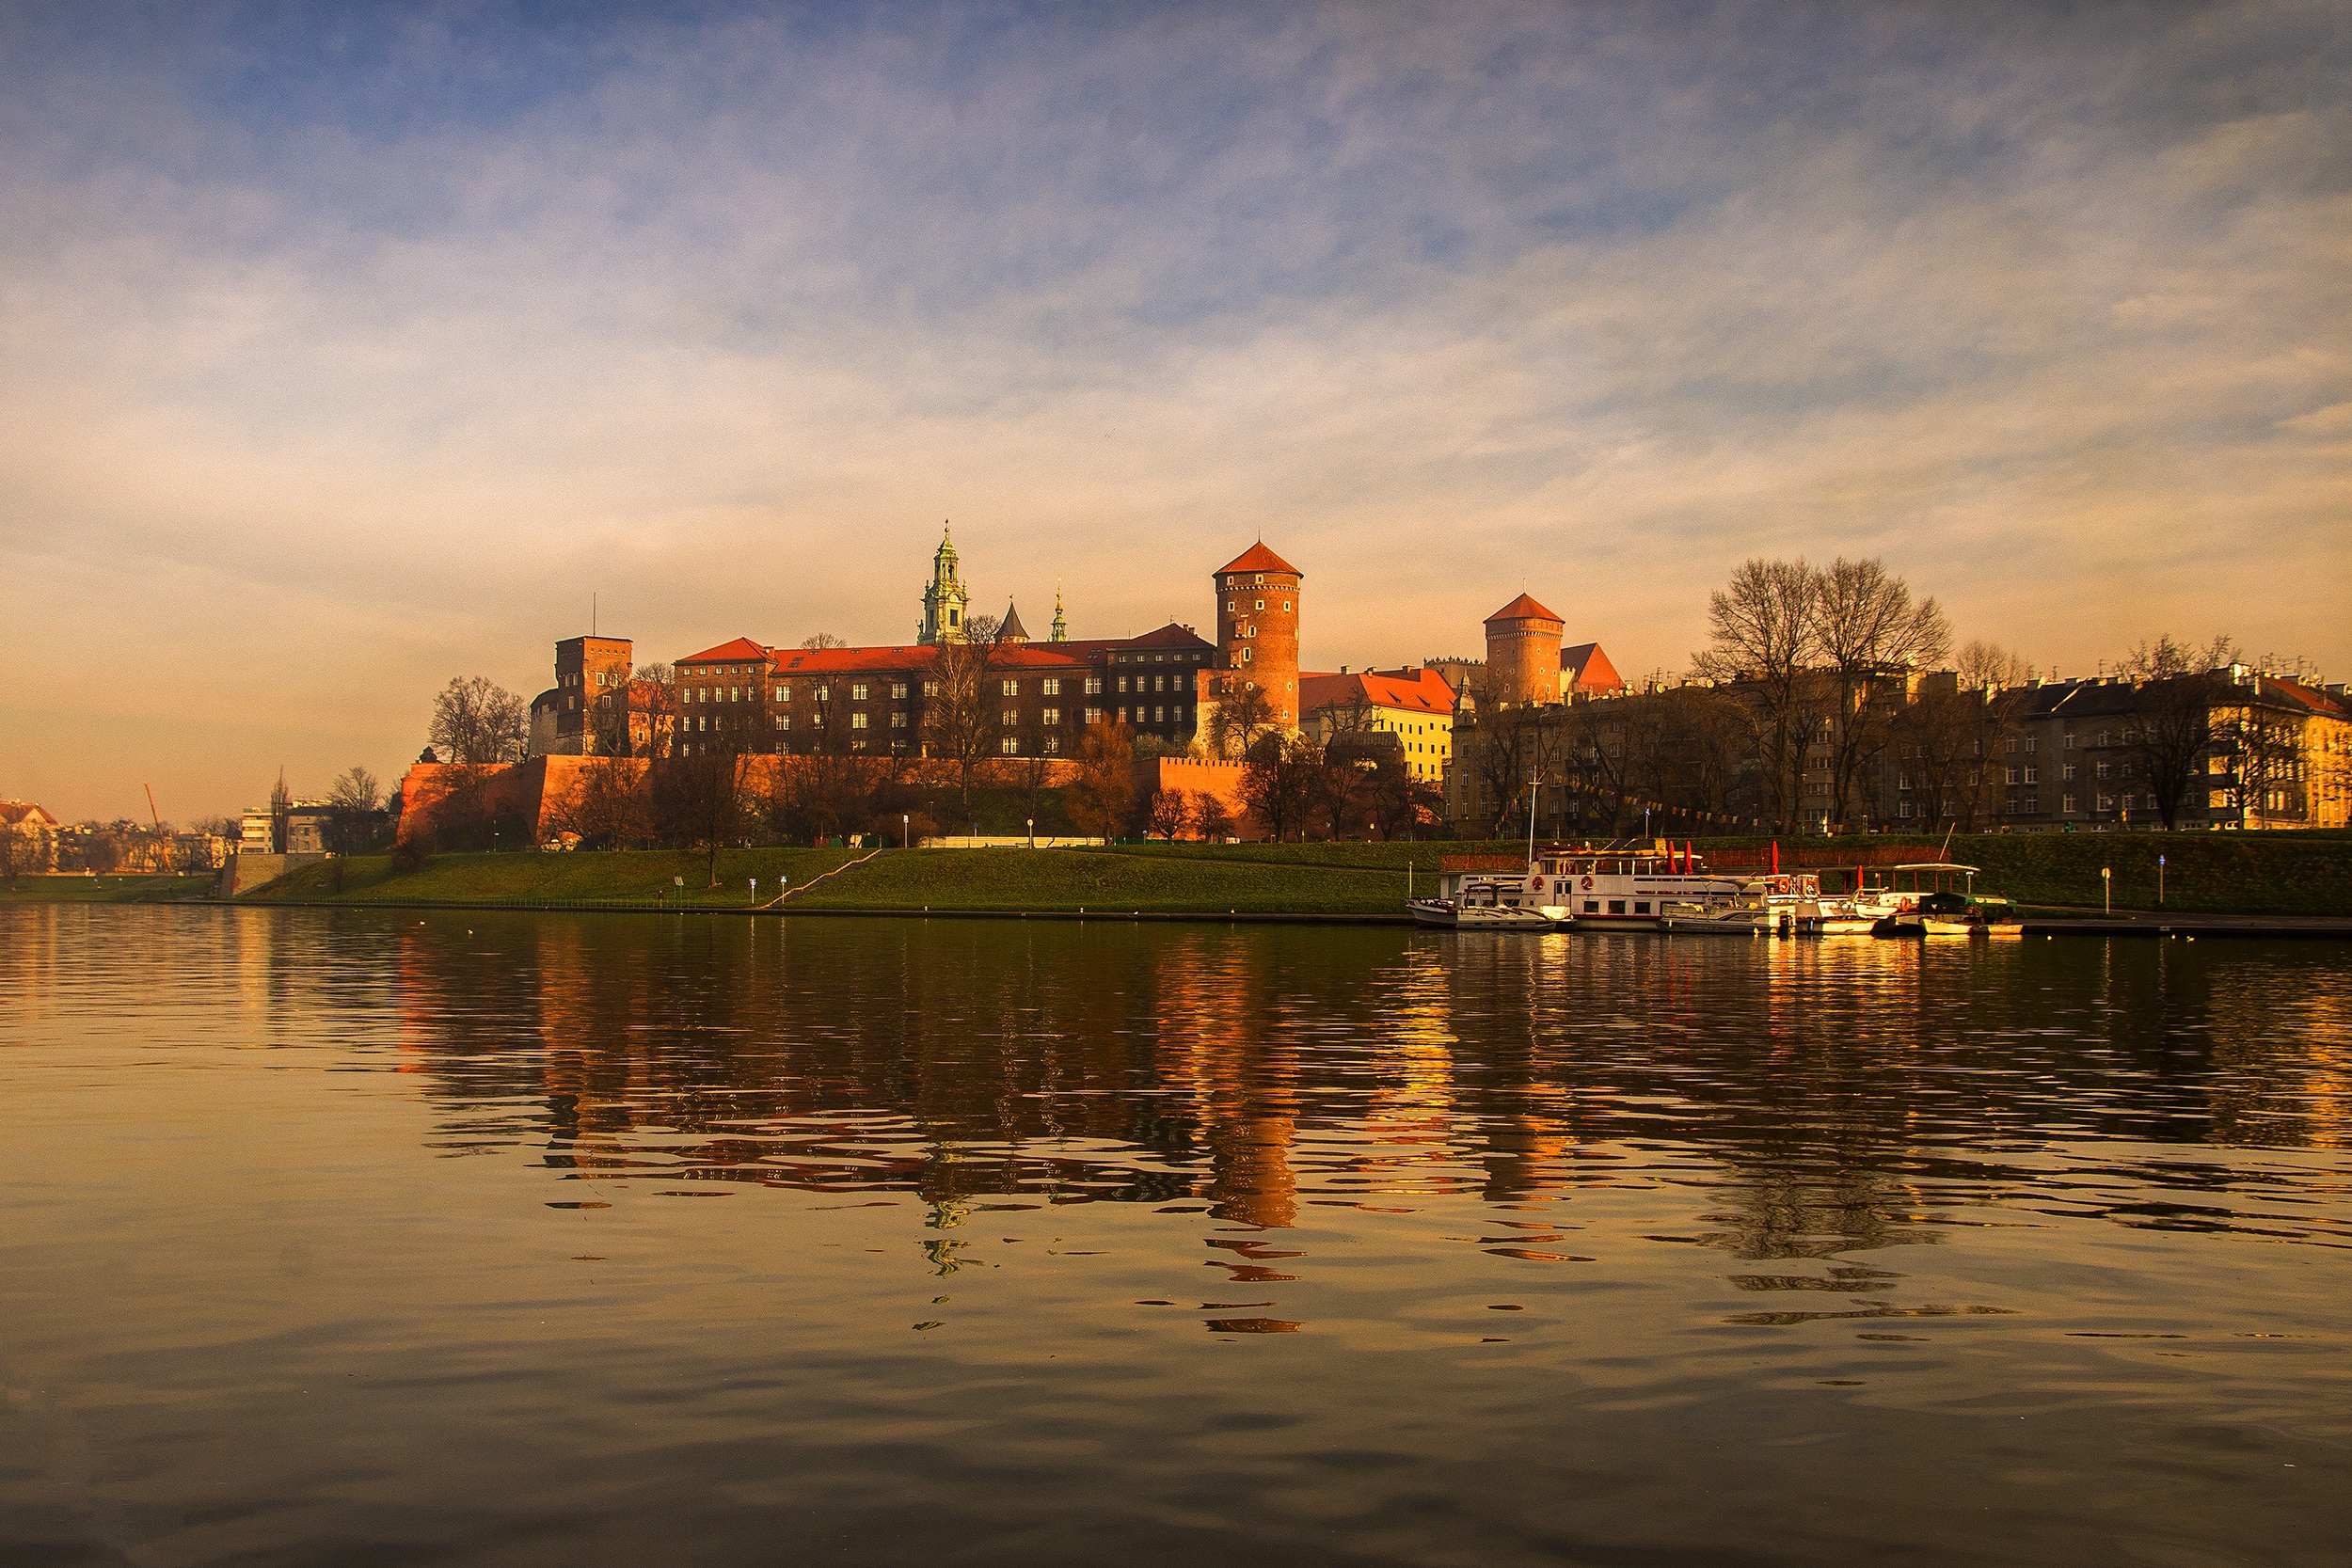
sea, architecture, sky, sunrise, sunset, skyline, morning, building, dawn, city, river, monument, cityscape, dusk, evening, reflection, tower, castle, tourism, brick, waterway, buildings, poland, lake dusia, the museum, krakow, monuments, wawel, wisla, the old town, malopolska, urban area, human settlement